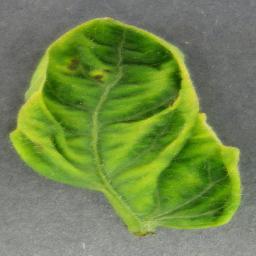
Label: Tomato___Tomato_Yellow_Leaf_Curl_Virus